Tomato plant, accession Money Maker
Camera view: bottom (45 deg); turntable rotation: 150 degrees
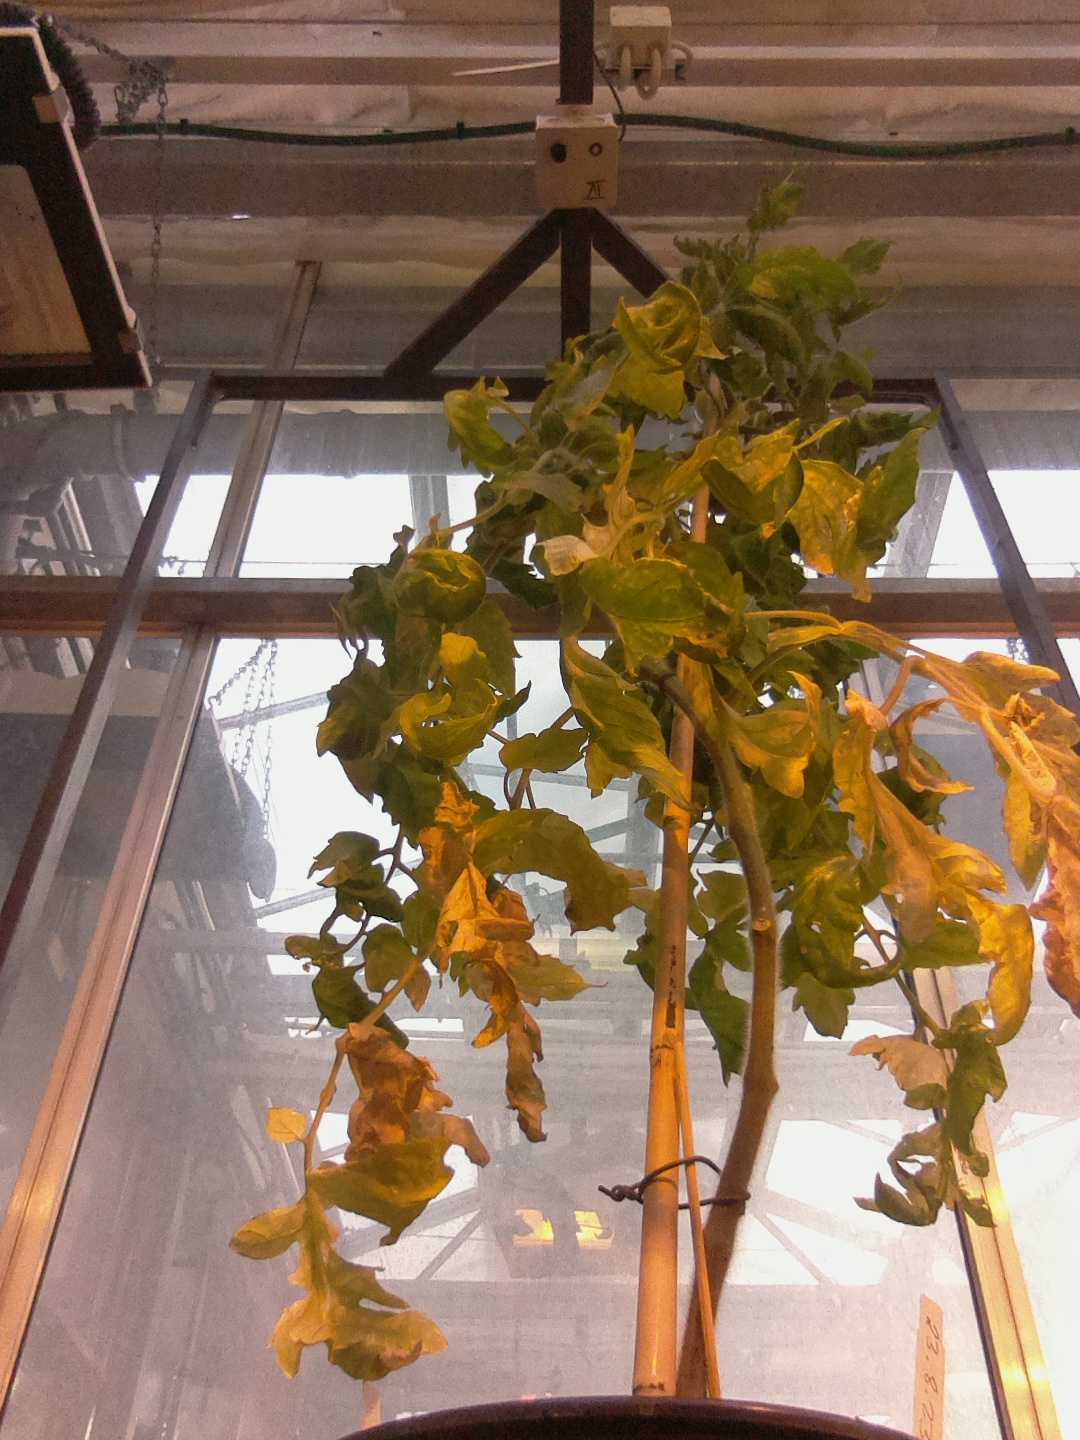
BBCH growth stage 82: 20%-30% of fruits show typical fully ripe color